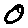
Label: 0